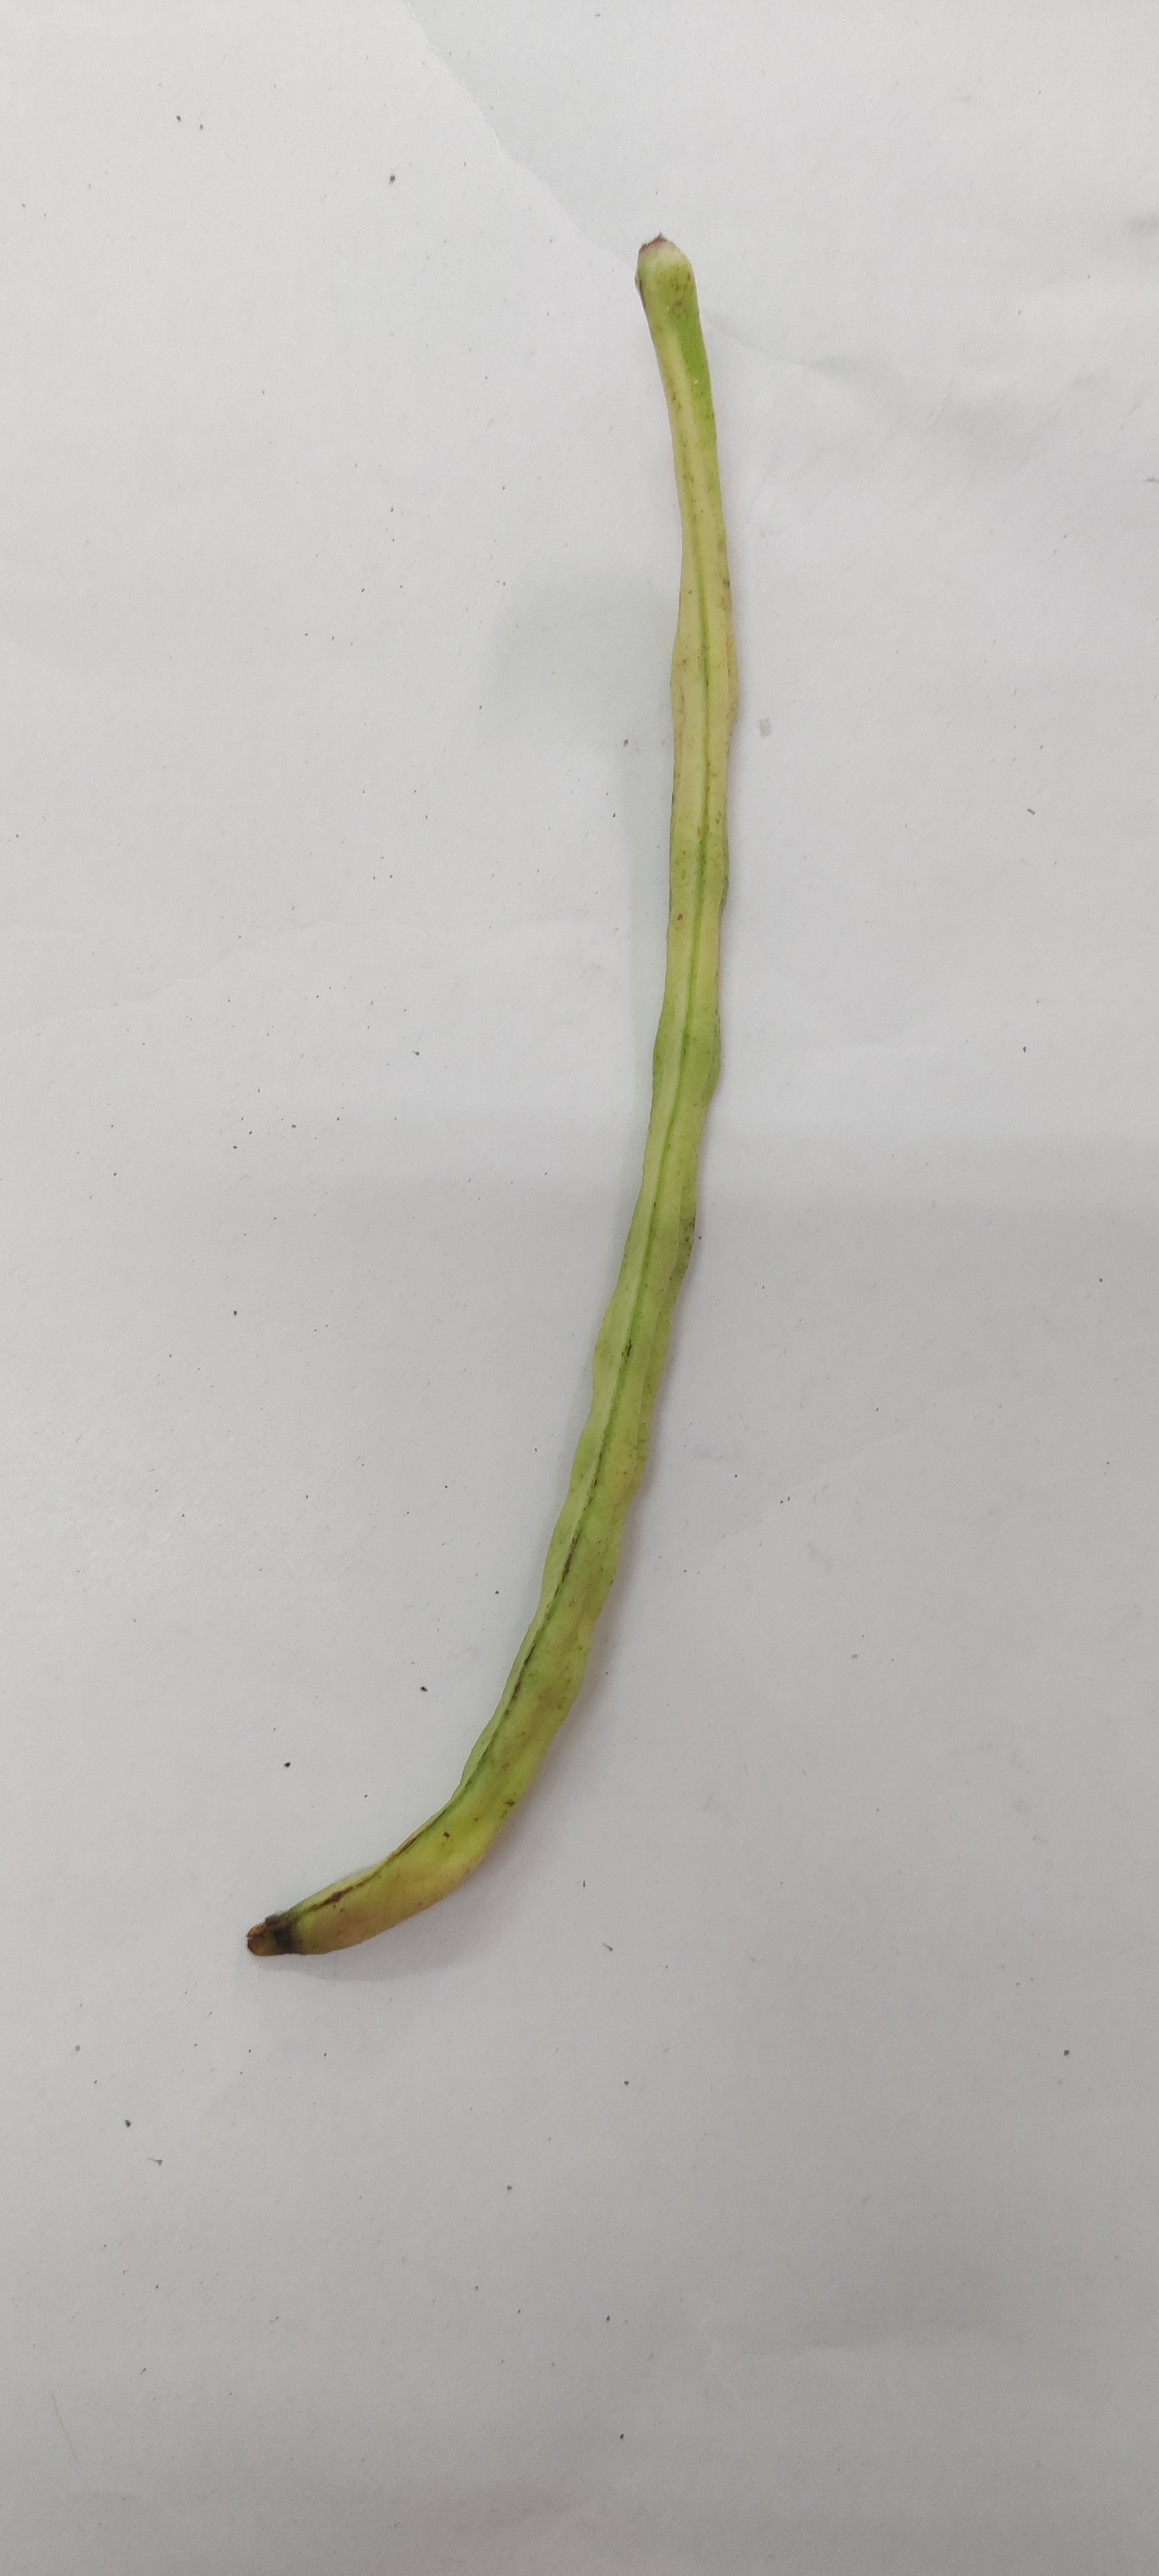
Crop: Cowpea
Condition: Severely Damaged